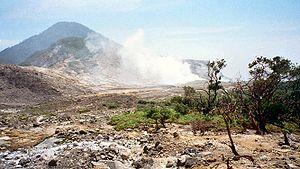
Le Papandayan est un volcan situé au sud-est de la ville de Bandung, dans la province de Java occidental en Indonésie. Des fumerolles s'échappent de ses quatre grands cratères actifs. En 1772, une éruption a provoqué l'effondrement du flanc nord-est, causant une avalanche catastrophique de débris qui a fait près de 3 000 morts, et détruit 40 villages. L'éruption a scindé le volcan en deux, et il présente désormais l'apparence d'un double volcan. L'un des pics est appelé Papandayan ; l'autre, mont Puntang.